Lone Rock, Wisconsin

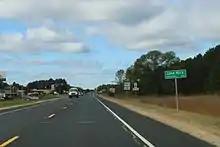
The sign for Lone Rock on US14/WIS60

According to the United States Census Bureau, the village has a total area of , all of it land.